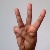
The image shows a hand gesture representing the letter 'W' in Indian Sign Language.